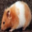
Label: hamster